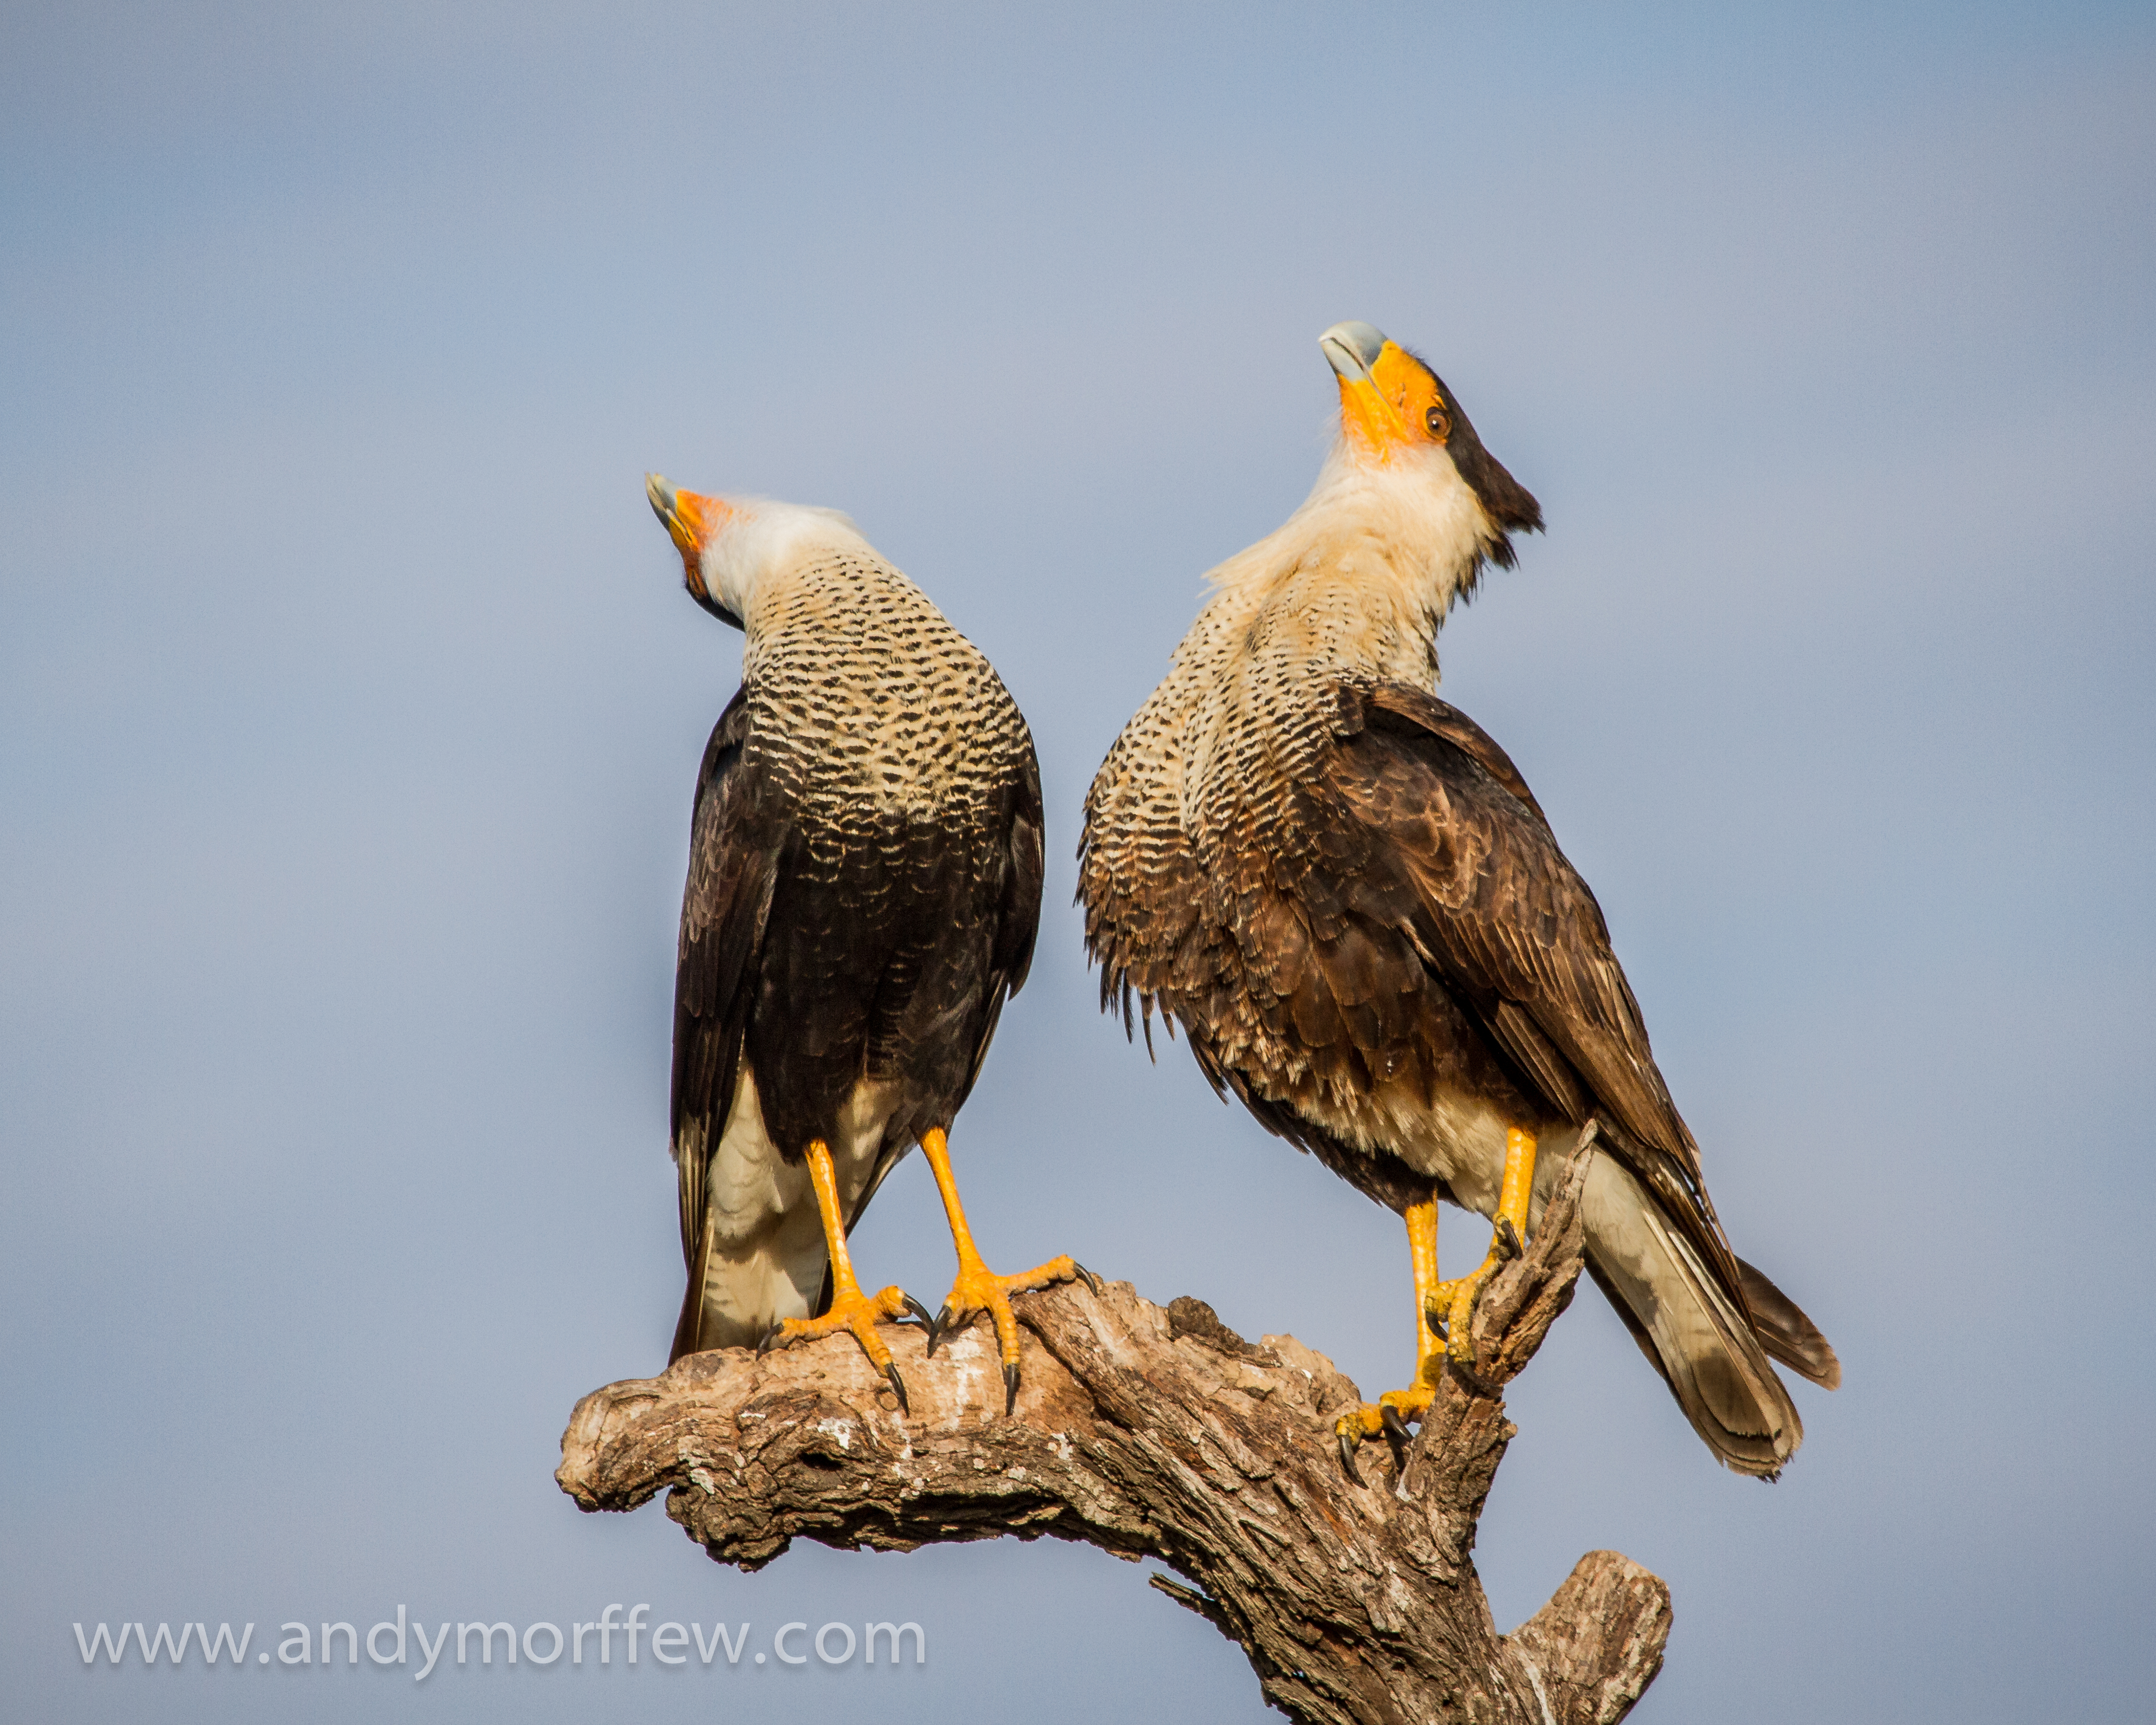
bird, wing, wildlife, beak, eagle, fauna, bird of prey, bald eagle, vertebrate, pair, texas, falcon, buzzard, andymorffew, morffew, naturethroughthelens, courtshipdisplay, crestedcaracaras, javelinaranch, accipitriformes